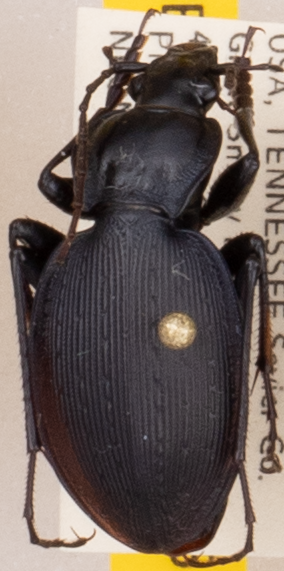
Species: Carabus goryi
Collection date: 2021-08-03 04:00:00
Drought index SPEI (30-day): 0.03
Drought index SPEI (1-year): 0.8
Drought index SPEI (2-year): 1.69